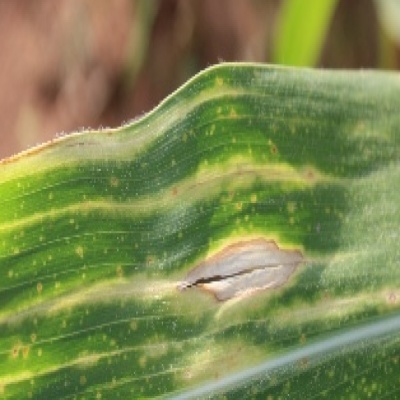
Label: Corn_(Maize)___Leaf_Spot